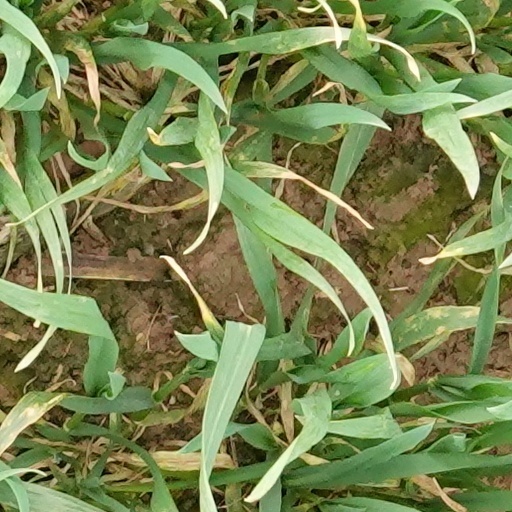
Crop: wheat